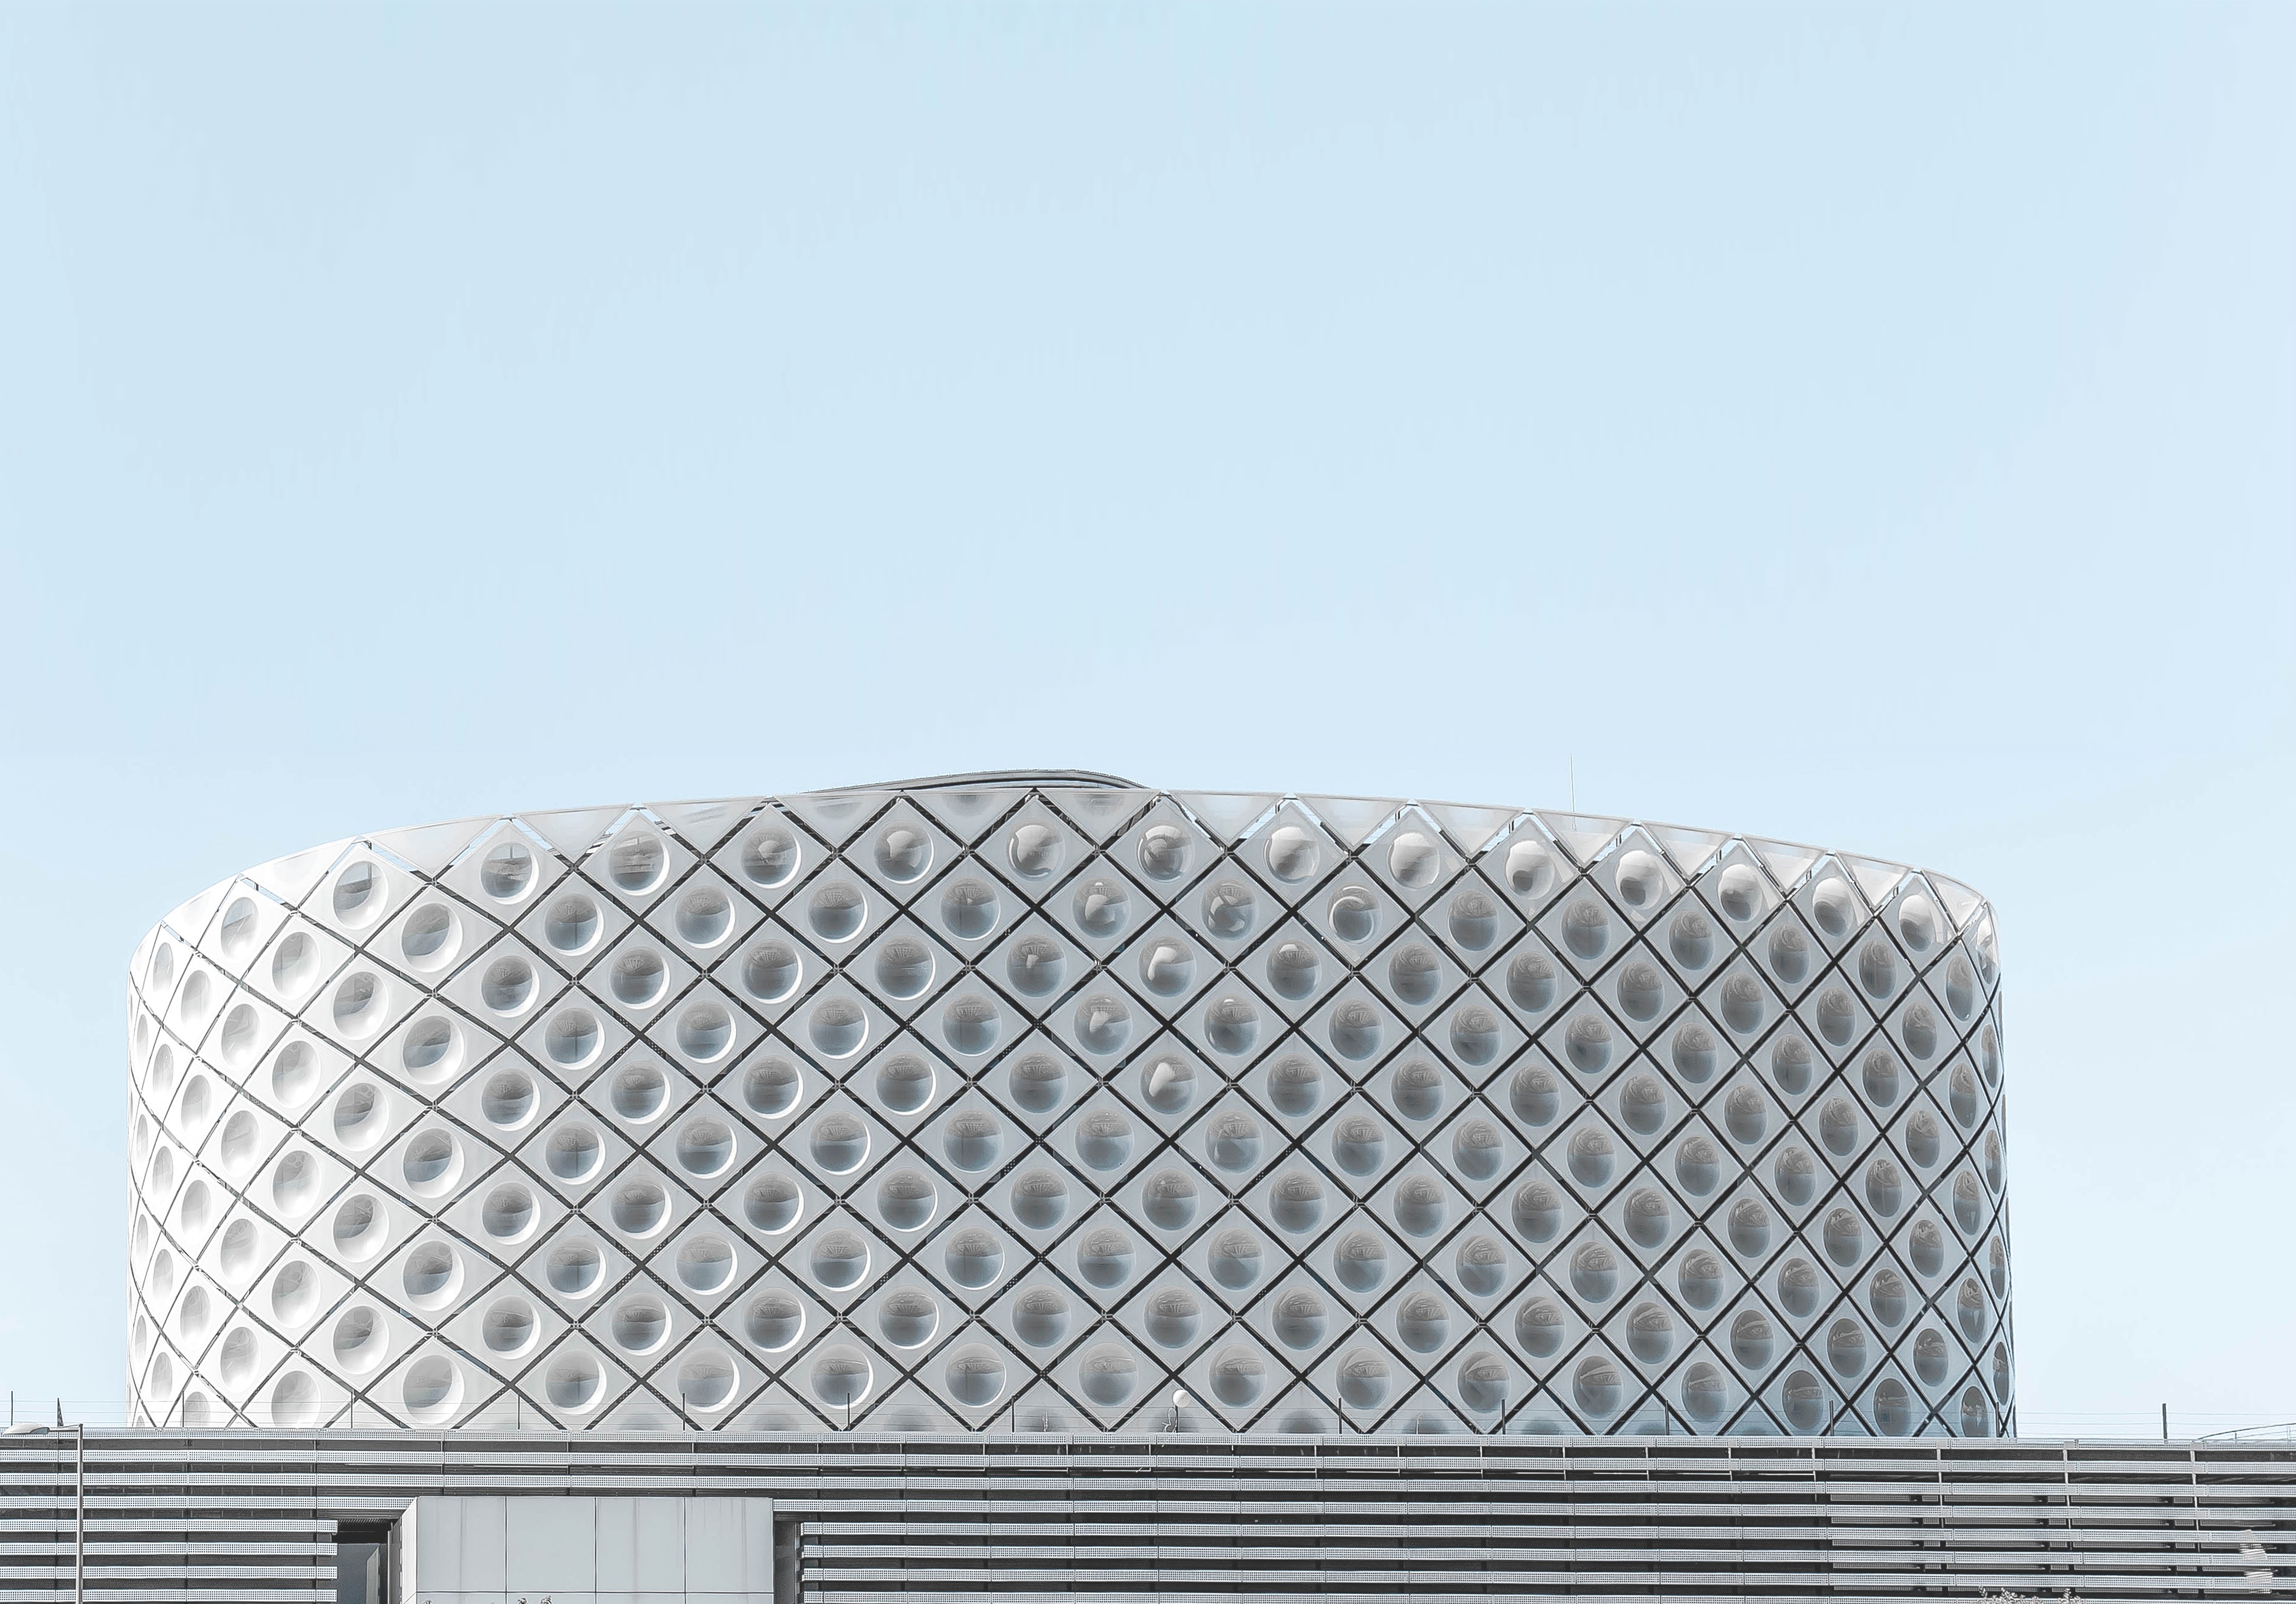
architecture, structure, white, roof, building, facade, blue, stadium, circle